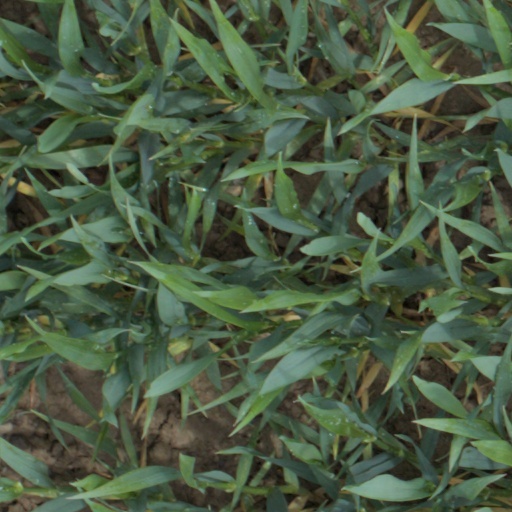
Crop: wheat